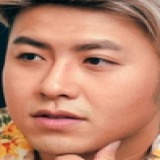
ca sĩ Akira Phan